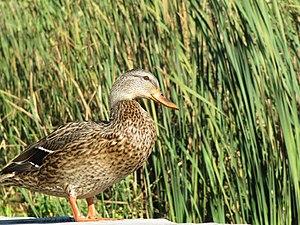
Photo prise au Centre d'interprétation de la nature du lac Boivin de Granby (Québec). Canard sur passerelle.
Le centre d'interprétation de la nature du lac Boivin est un organisme à but non lucratif fondé en 1980 qui a comme mission de conserver le territoire, les habitats, la faune et la flore du lac Boivin qui est la principale étendue d'eau de la ville de Granby.